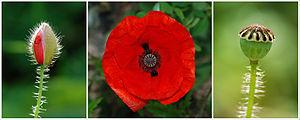
Trois stades de la floraison du coquelicot. De gauche à droite: le bouton floral, la fleur et le fruit.